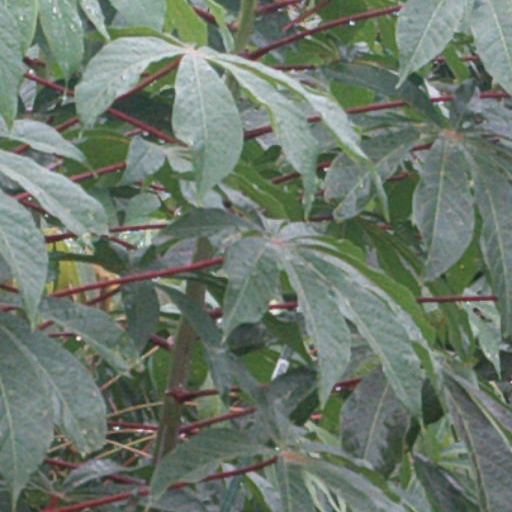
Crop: cassava